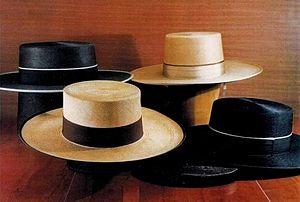
La tenue traditionnelle du danseur de flamenco est le costume court andalou.